Kaanch Ki Deewar

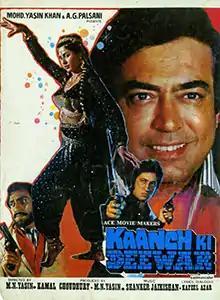
Promotional Poster

Kaanch Ki Deewar is a 1986 Indian Hindi-language drama film directed by M.N. Yasin and produced by Kamal Chowdhary. It stars Sanjeev Kumar and Smita Patil.